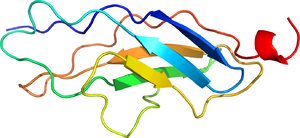
La titine, ou connectine, est une protéine élastique impliquée dans le contrôle de l’assemblage des protéines sarcomériques et qui régule l’élasticité du sarcomère. Dans le muscle, elle est liée aux filaments épais, et s'étend de la ligne Z de la bande I à la ligne M dans la bande H. Après la myosine et l’actine, la titine est la protéine la plus abondante dans le muscle strié, représentant quelque 10 % de la masse myofibrillaire. Chez l'être humain, elle est codée par le gène TTN, situé sur le chromosome 2, dans la bande 2q31, et comportant 363 exons.